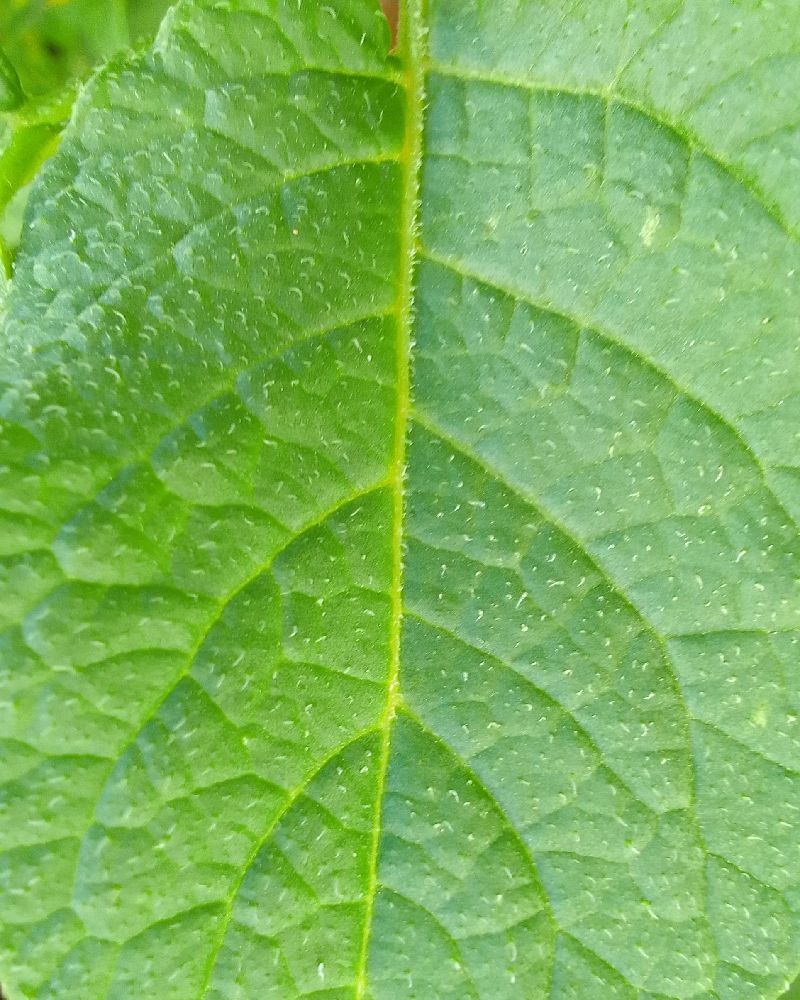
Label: Healthy